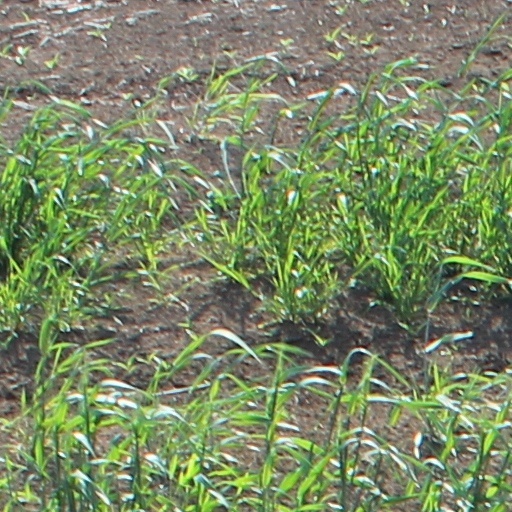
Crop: wheat